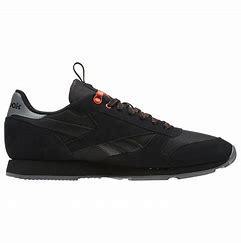
Brand: Reebok
Model: Classic Leather Mu